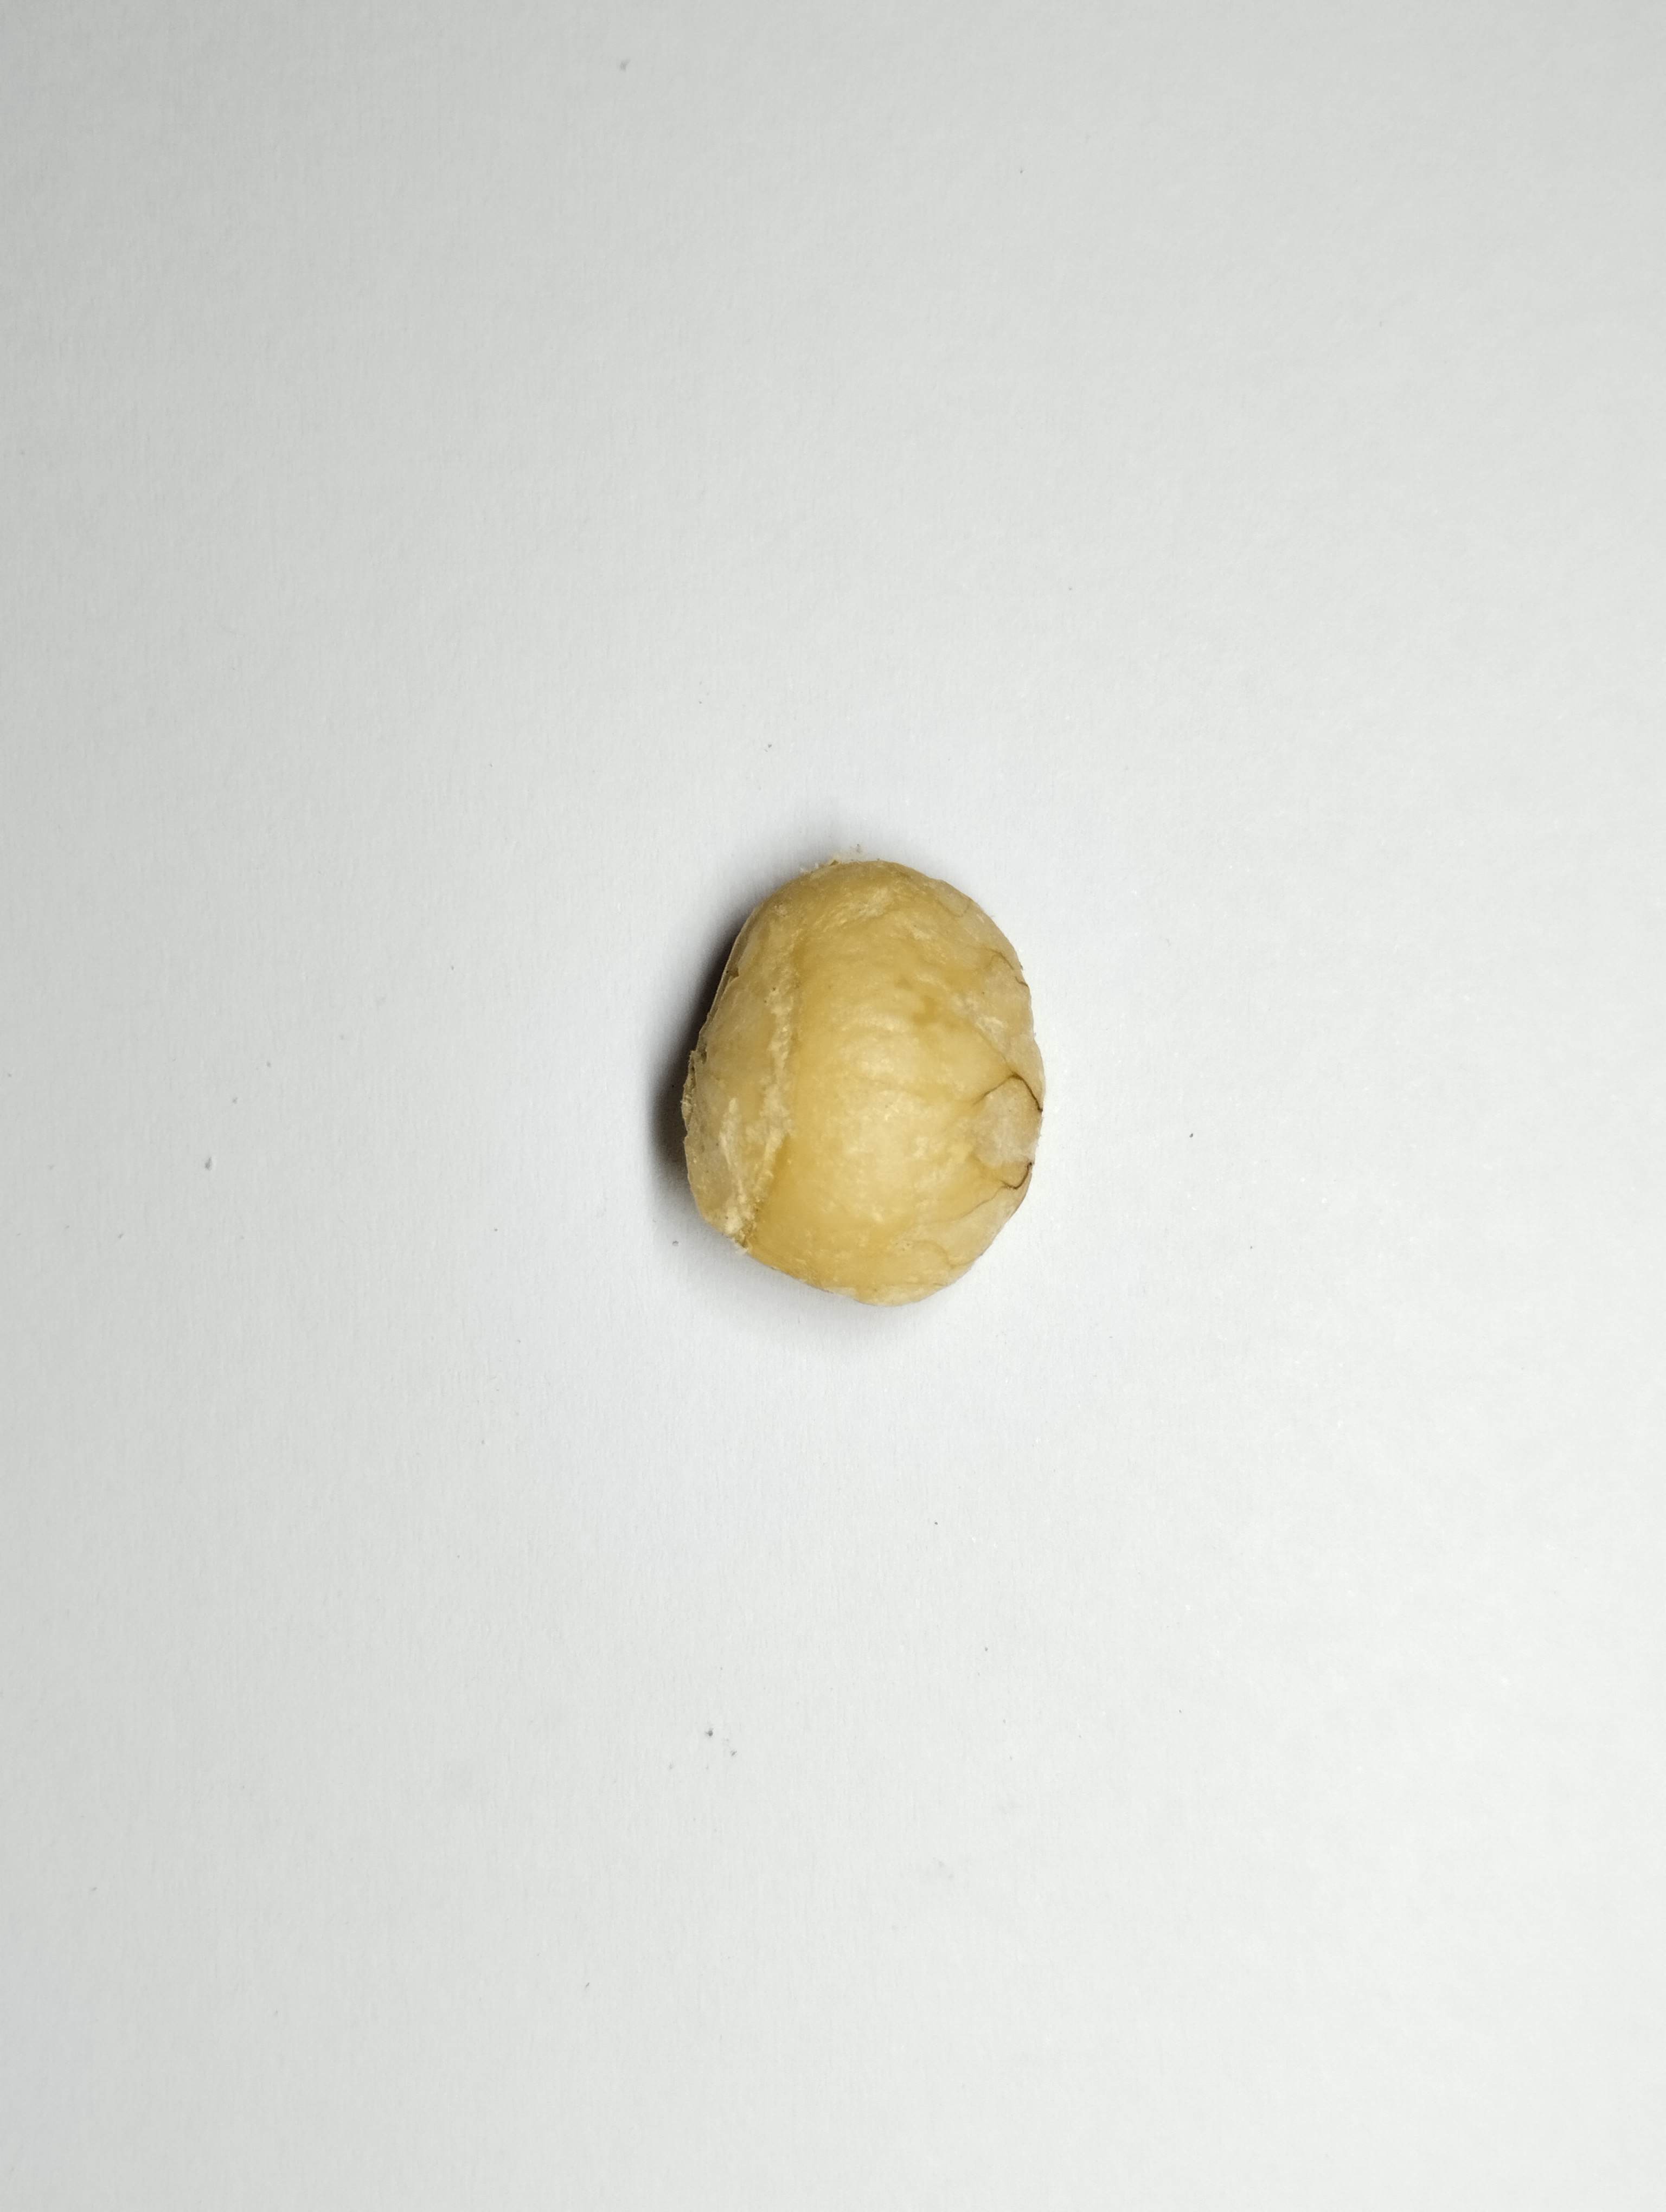
Label: bagus (good seed)